Florence O'Denishawn

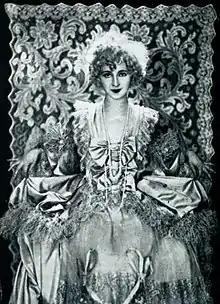
Florence O'Denishawn, from a 1922 publication

Florence O'Denishawn (born Florence Andrews, July 21, 1897 – March 15, 1991), was an American actress and model, and one of the first group of dancers associated with the Denishawn school.